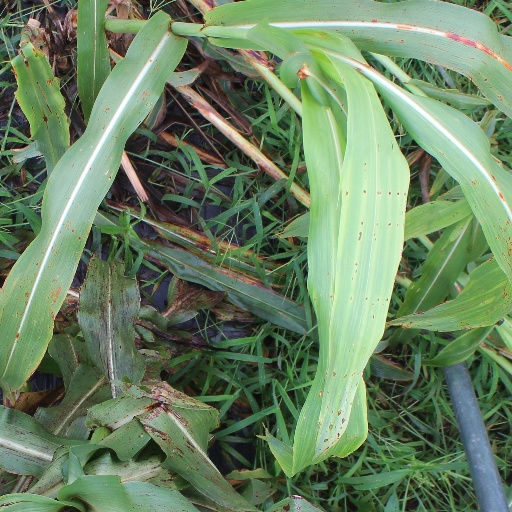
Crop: sorghum